Live from Dhaka

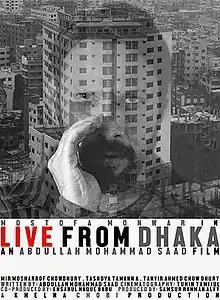

Live from Dhaka is a 2016 Bangladeshi film written and directed by Abdullah Mohammad Saad and produced by Ehsanul Haque Babu under the banner of Khelna Chobi Production. It features Mostafa Monwar and Tasnova Tamanna in the lead roles. It is portrayed in black and white.